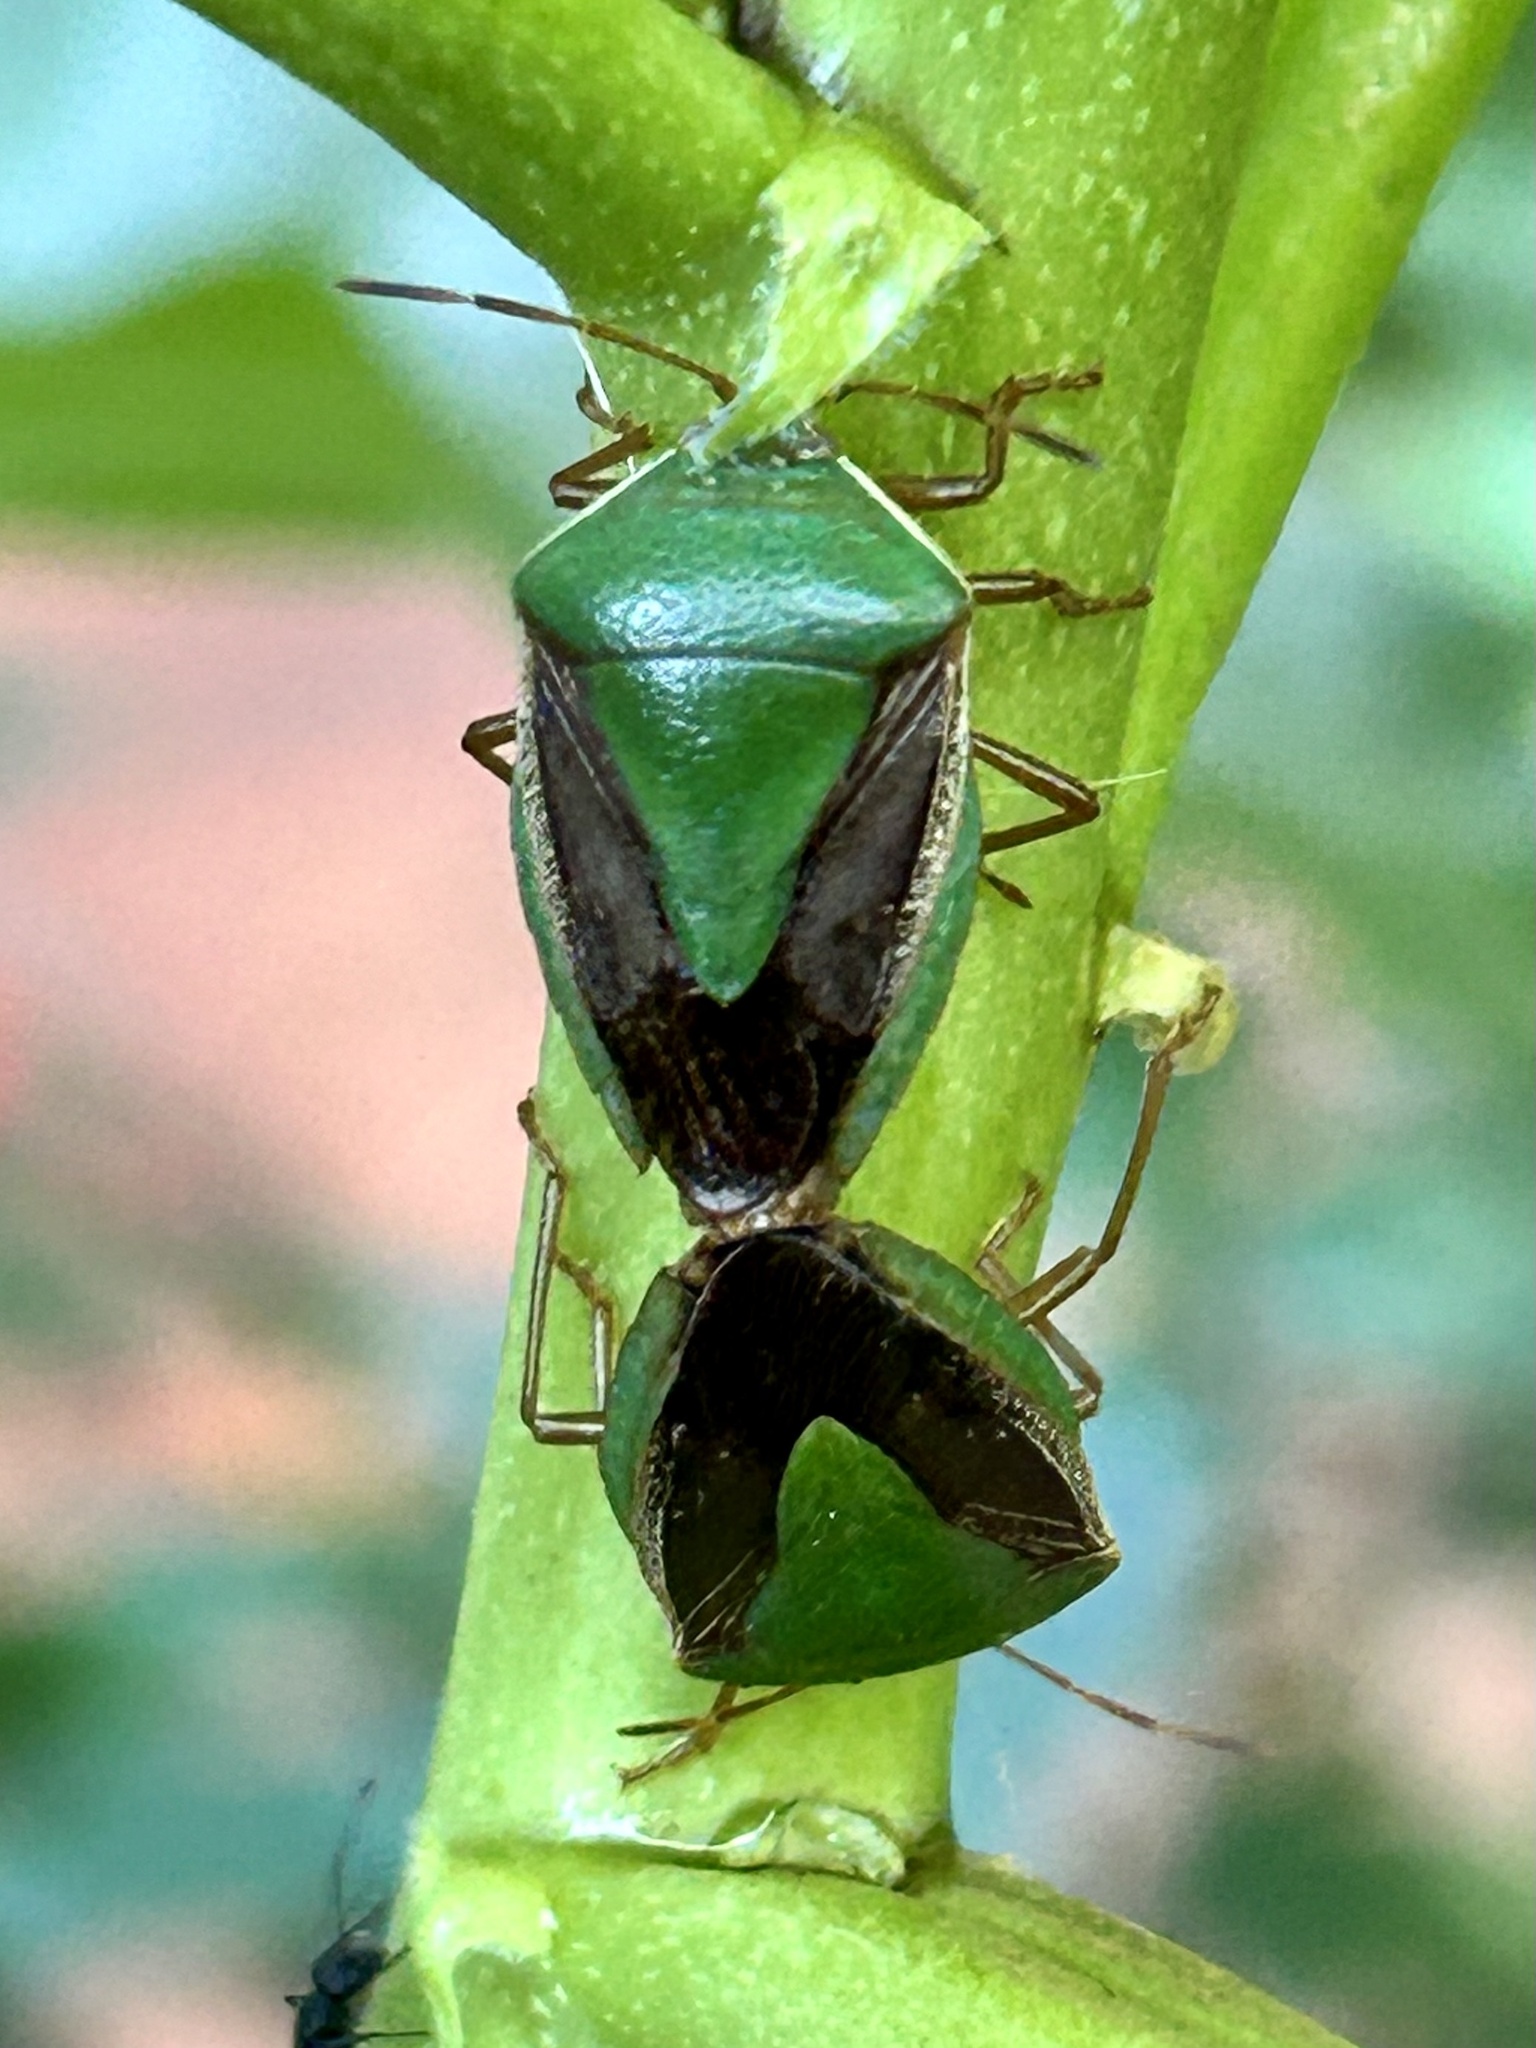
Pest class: stink_bug